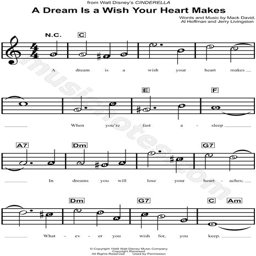
composition person - download & print